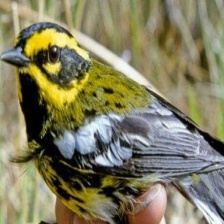
Species: TOWNSENDS WARBLER
Scientific name: SETOPHAGA TOWNSENDI